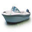
Label: ship